Richard McIlwaine (educator)

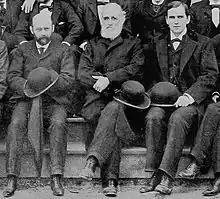
Richard McIlwaine (center) and nephew Henry Read McIlwaine (left) in 1897 "Kaleidoscope"

Richard McIlwaine (May 18, 1835 – August 9, 1913) was the eleventh President of Hampden–Sydney College from 1883 to 1904. He wrote an autobiographical account of his life experiences titled "Memories of Three Score Years and Ten".